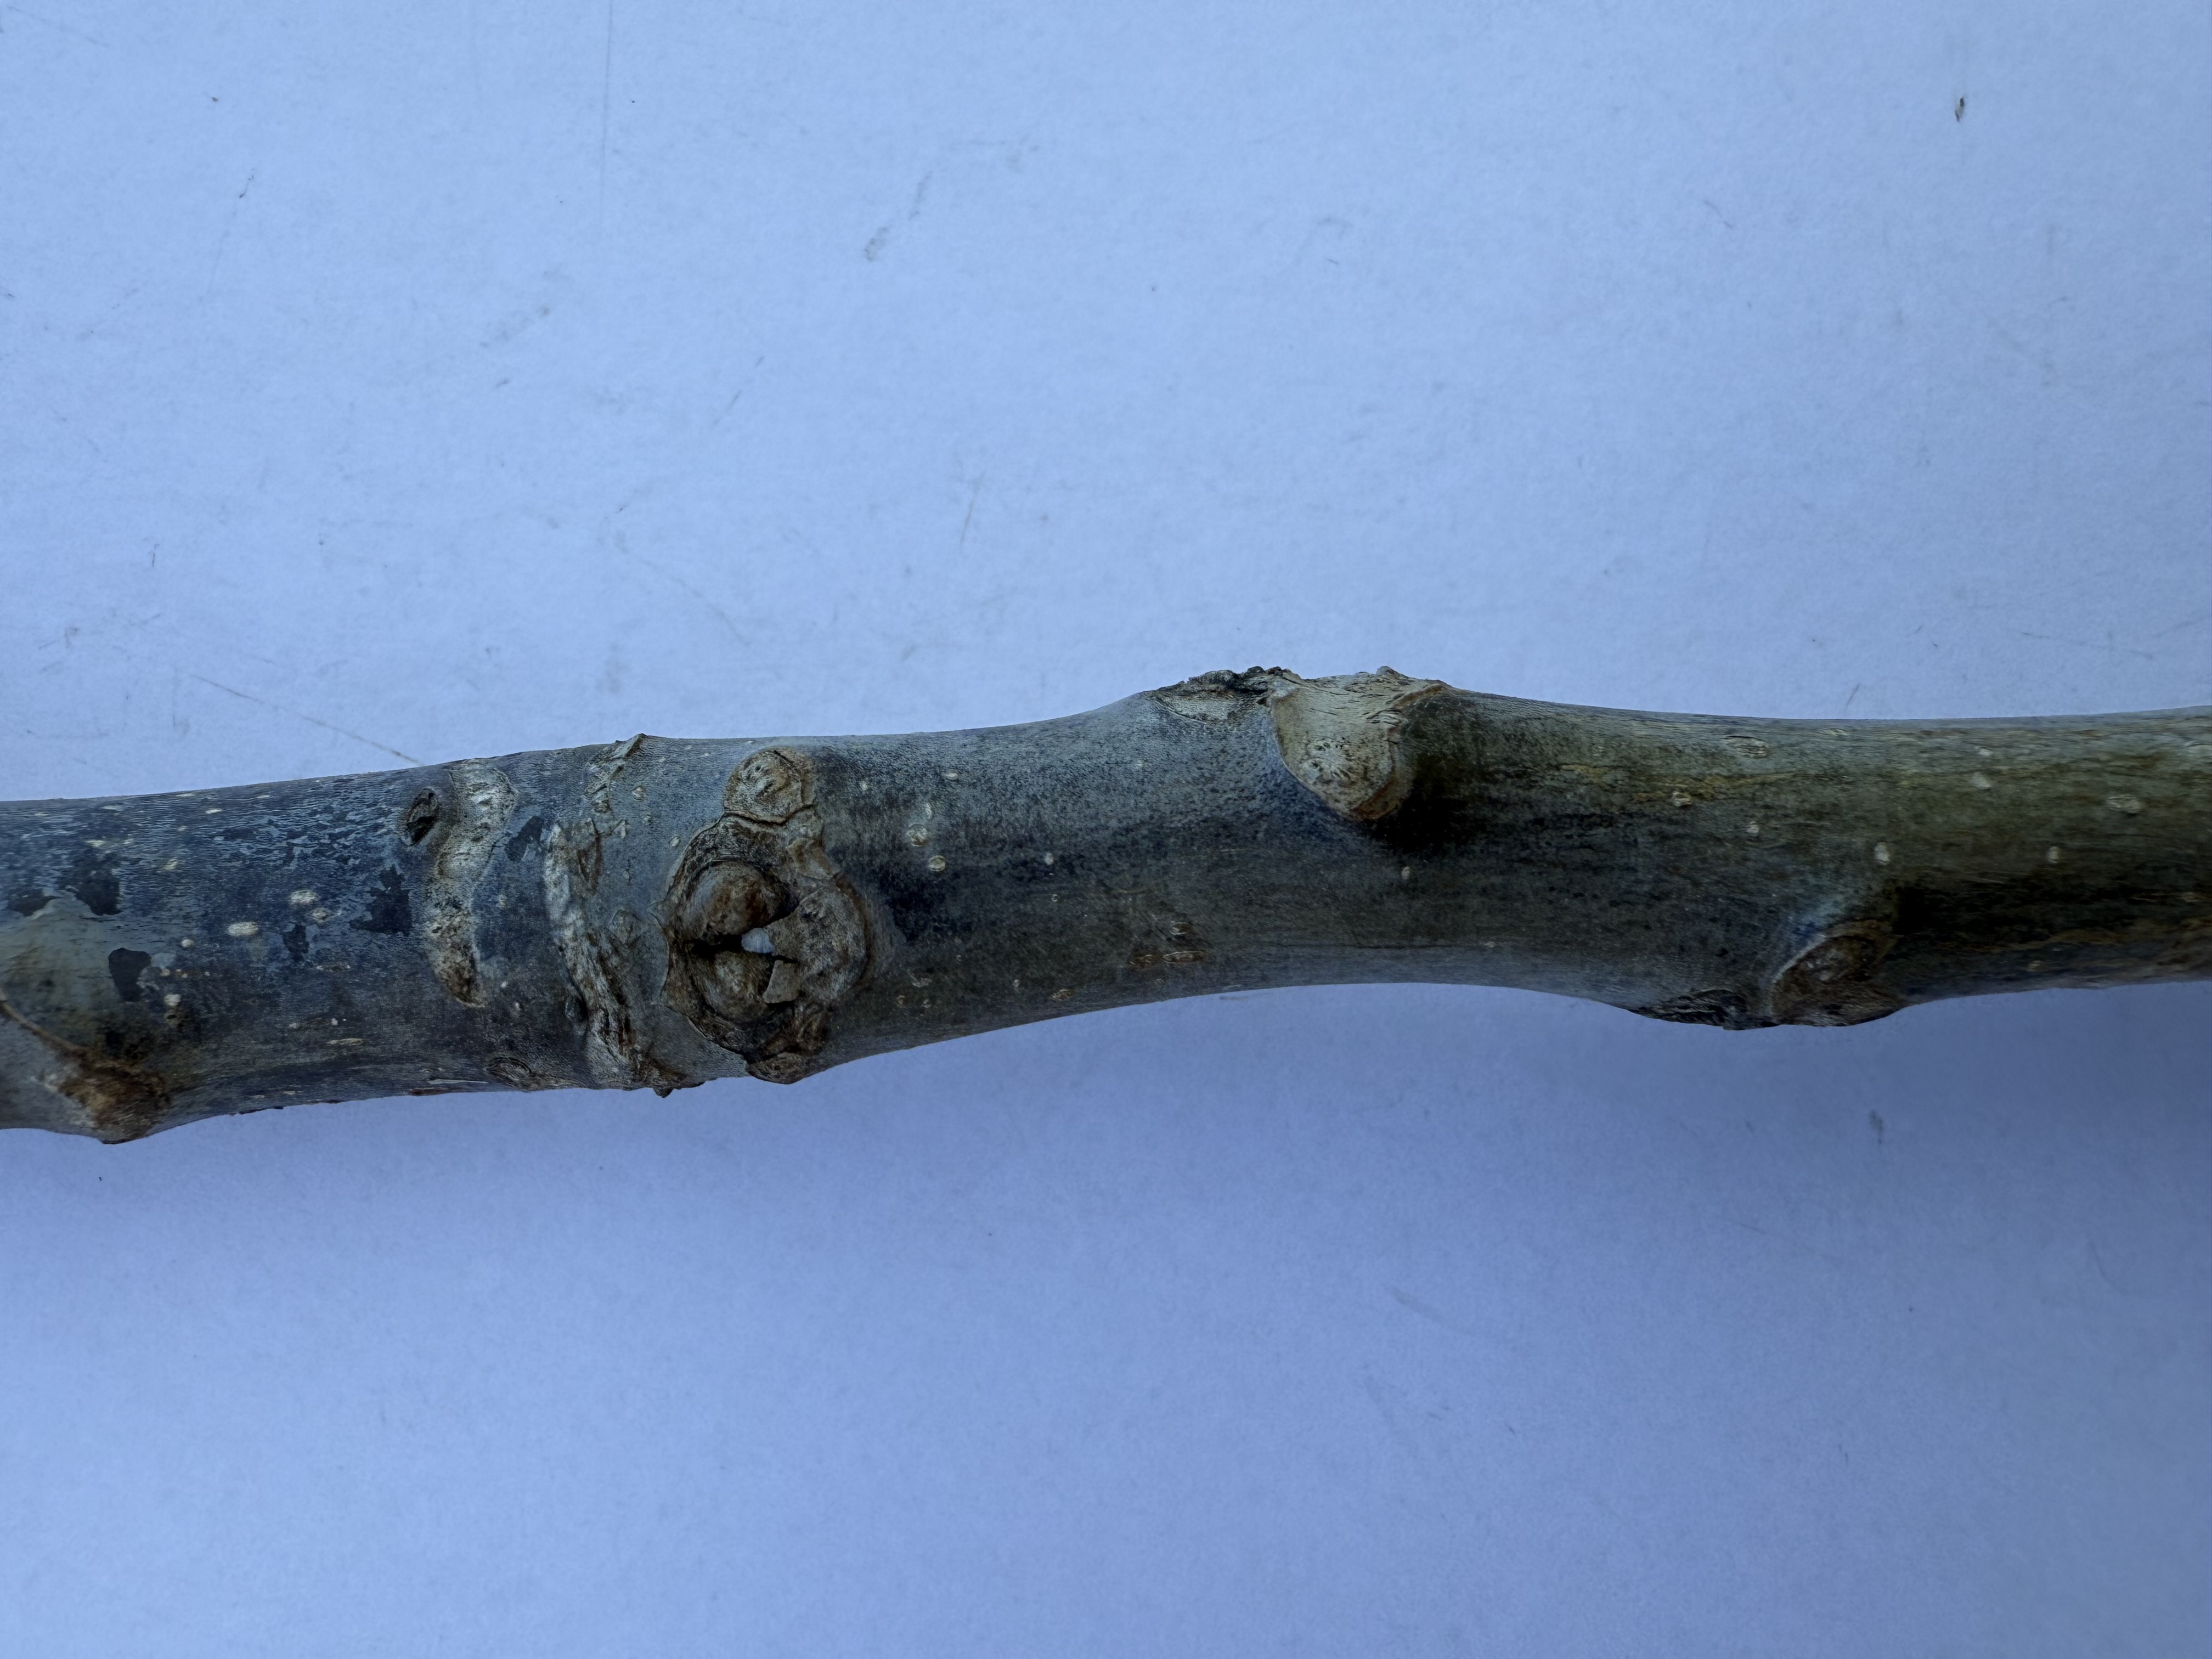
Variety: Wild Walnut